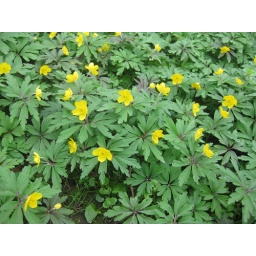
This plant forms large colonies in grass beneath trees in Glasnevin.